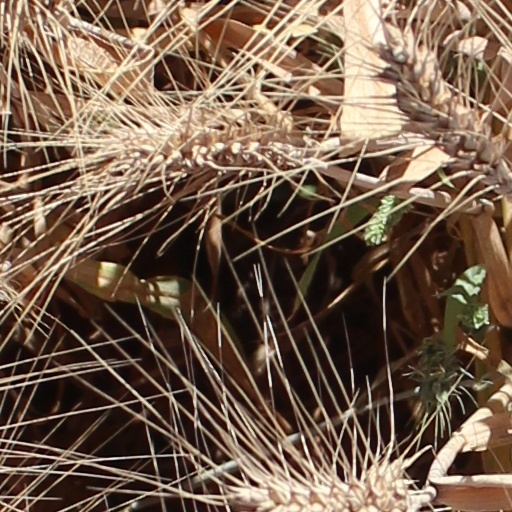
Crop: wheat